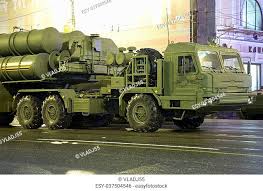
Label: Pantsir-S1